Dumb bread
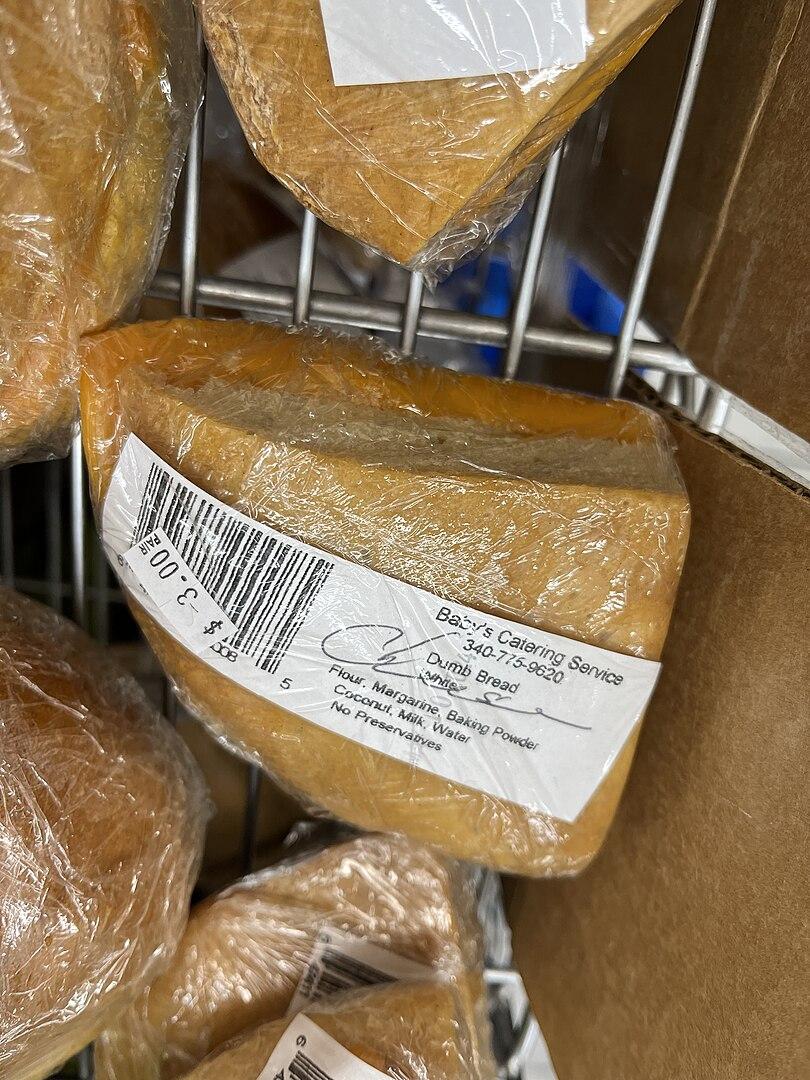
Also known as:
Category: bread (loaf bread)
Cuisine: American, English
Associated cuisines: American, English
Area: Virgin Islands
Countries: United States, England
Region: Northern Europe, Northern America, , ,
This bread does not require any yeast. Ingredients include flour, water, butter, sugar, baking powder, salt, and milk; oftentimes, shredded coconut is also added to the dough. Sometimes, cornmeal may be used. The bread can be filled with cheddar cheese. It is served cut into triangles and often along with bush tea or coffee.